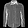
Label: Shirt